Life of L. Ron Hubbard from 1950 to 1953

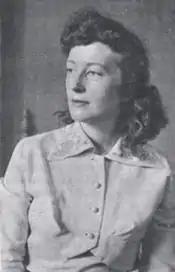
In March 1952, Hubbard married Mary-Sue Whipp, seen here five years later.

On April 12, Sara's story was published in the press. On April 15, Hubbard wrote to Sara from Cuba claiming that he was "being transferred to the United States... as a classified scientist immune from interference of all kind" and that "Dianetics will last 10,000 years — for the Army and Navy have it now." Sara filed a divorce suit on April 23 that accused him of marrying her bigamously and subjecting her to sleep deprivation, beatings, strangulation, kidnapping, and exhortations to commit suicide. The case led to newspaper headlines such as "Ron Hubbard Insane, Says His Wife". Hubbard's first wife Polly evidently saw the headlines and wrote to Sara on May 2 offering her help, saying "Ron is not normal... Your charges probably sound fantastic to the average person – but I've been through it – the beatings, threats on my life, all the sadistic traits you charge – twelve years of it.